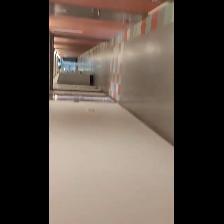
Label: NonHuman